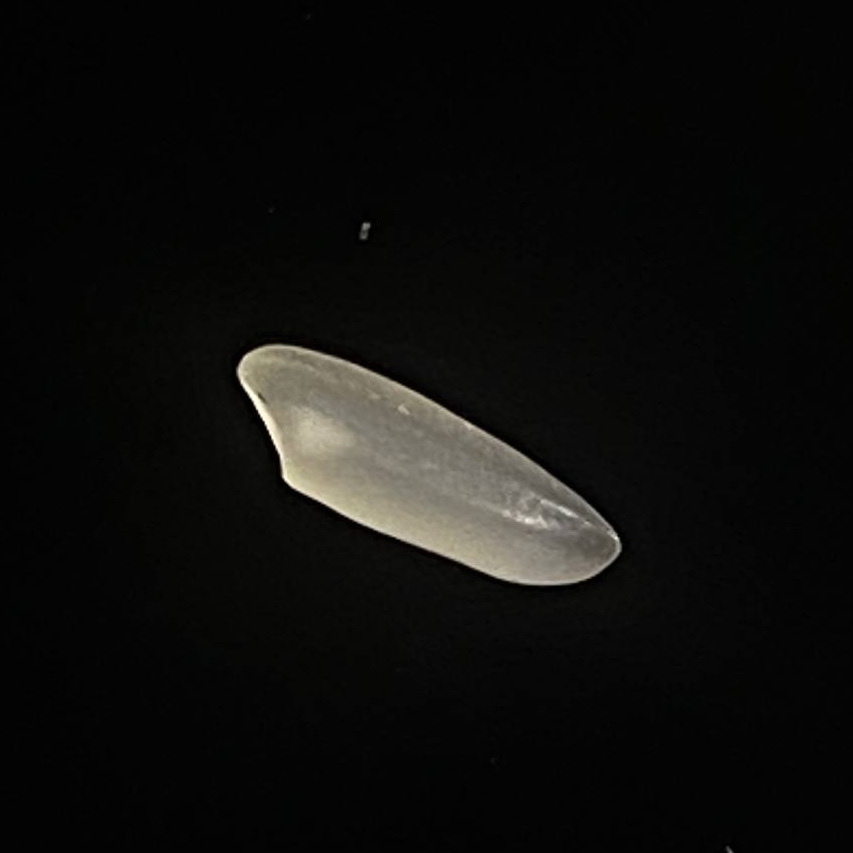
Rice variety: Najirshail